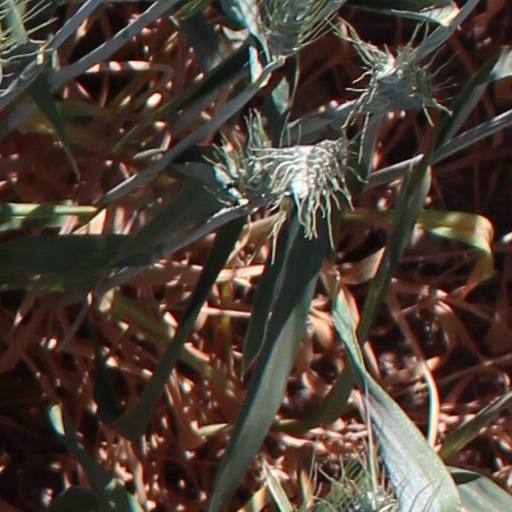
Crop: wheat